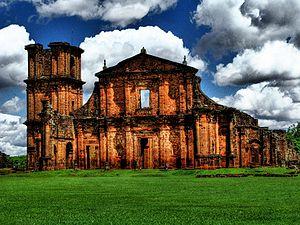
Les Réductions sont les missions catholiques construites et gérées par des missionnaires, en particulier des membres de la Compagnie de Jésus, en Amérique latine entre le début du XVIᵉ siècle et le milieu du XVIIIᵉ siècle. Leur but était avant tout de regrouper les populations indigènes pour mieux les intégrer au système politico-économique, et dans la partie amazonienne, de les protéger des razzias de chasseurs d'esclaves, puis de les évangéliser, ce qui comprenait un processus éducatif de développement socio-culturel et économique.